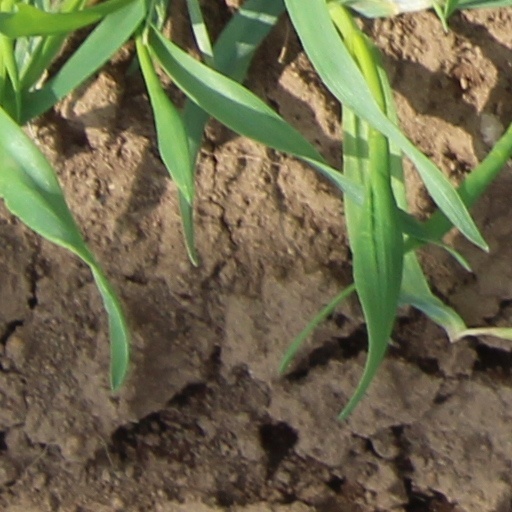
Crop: wheat